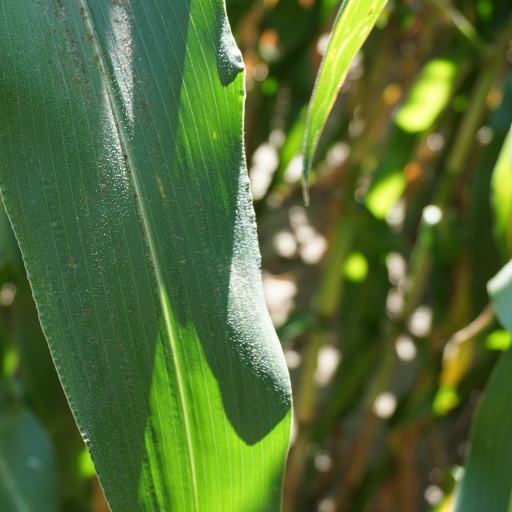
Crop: maize; corn